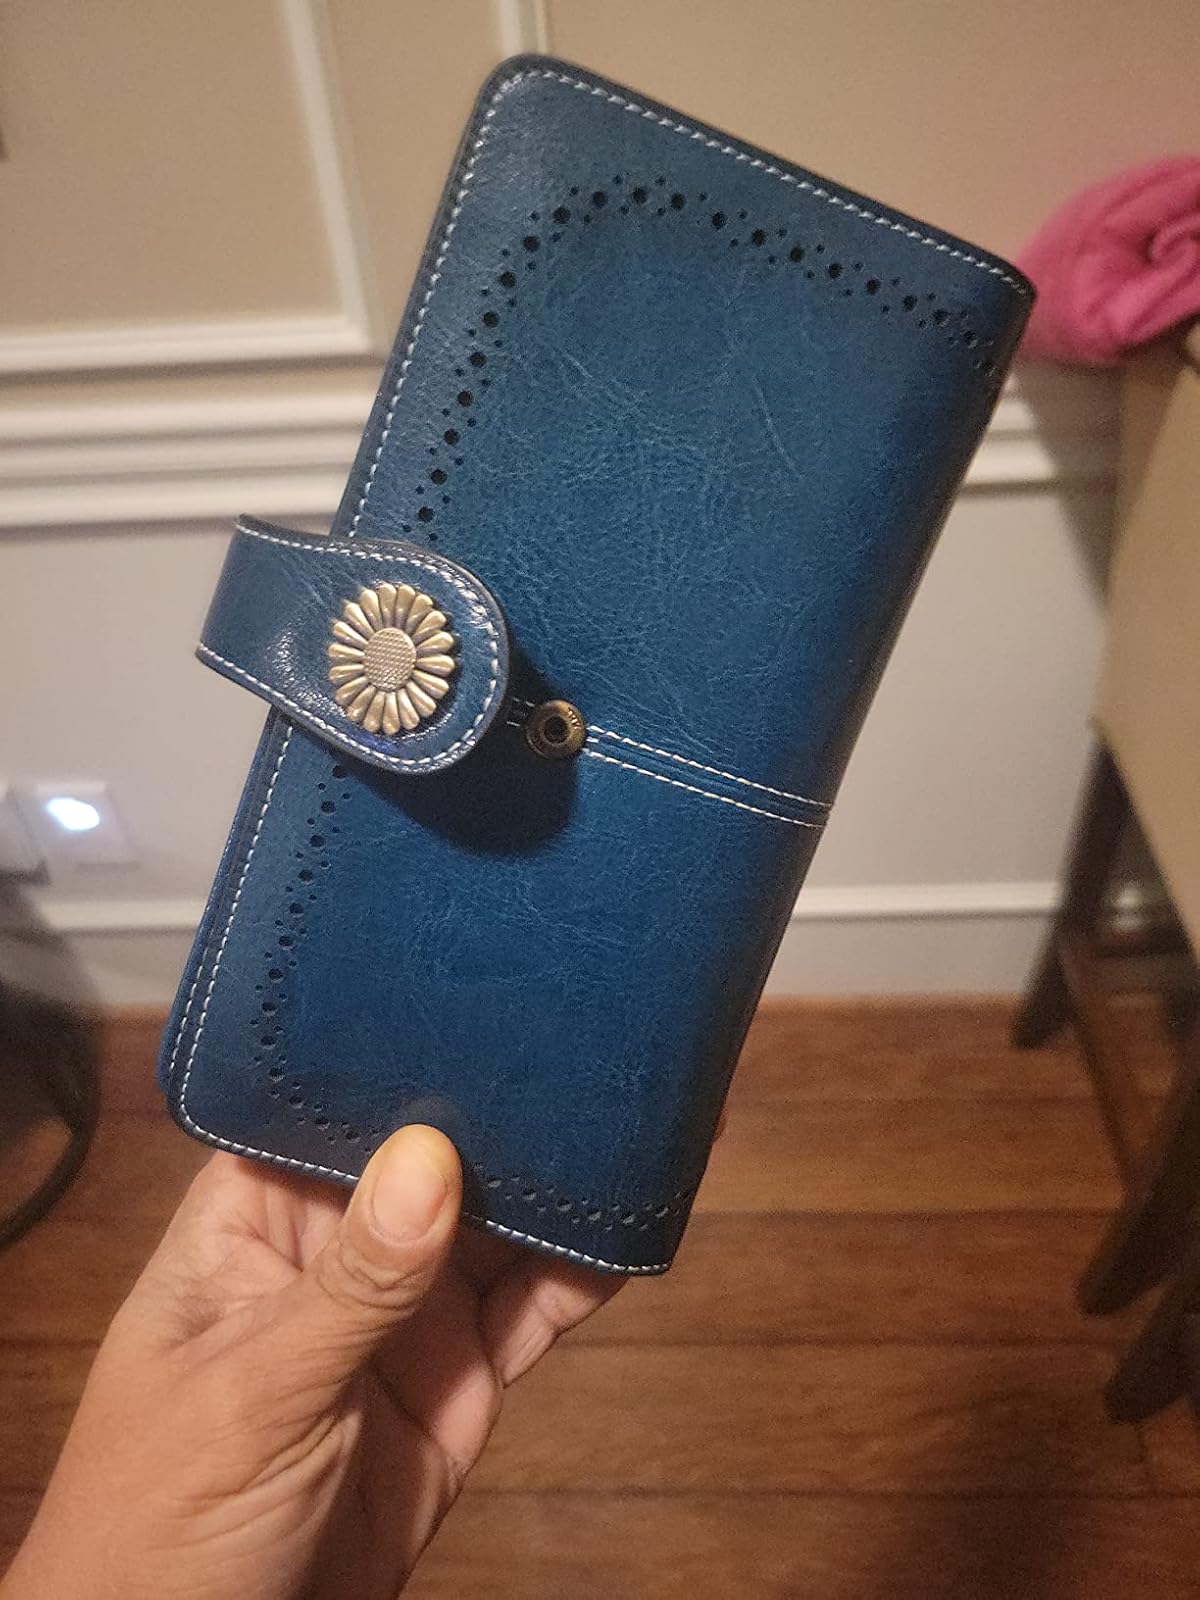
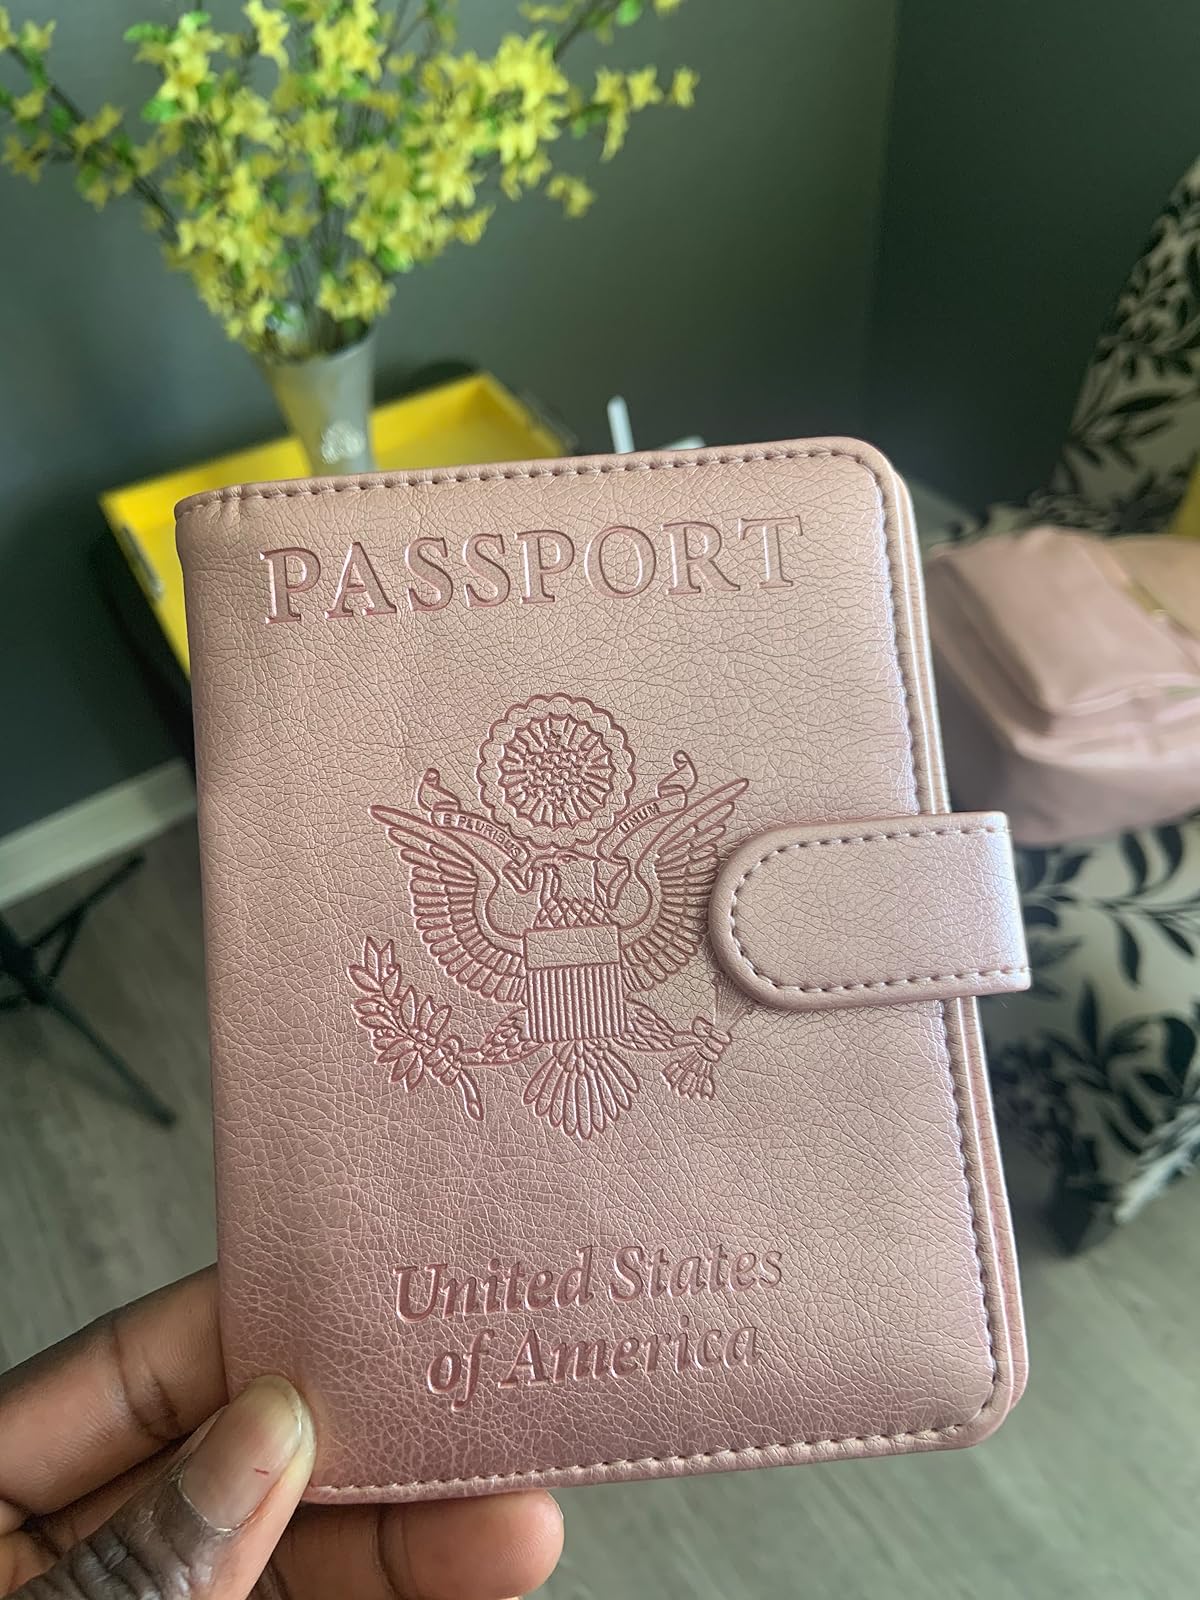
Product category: accessories_wallet
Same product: no